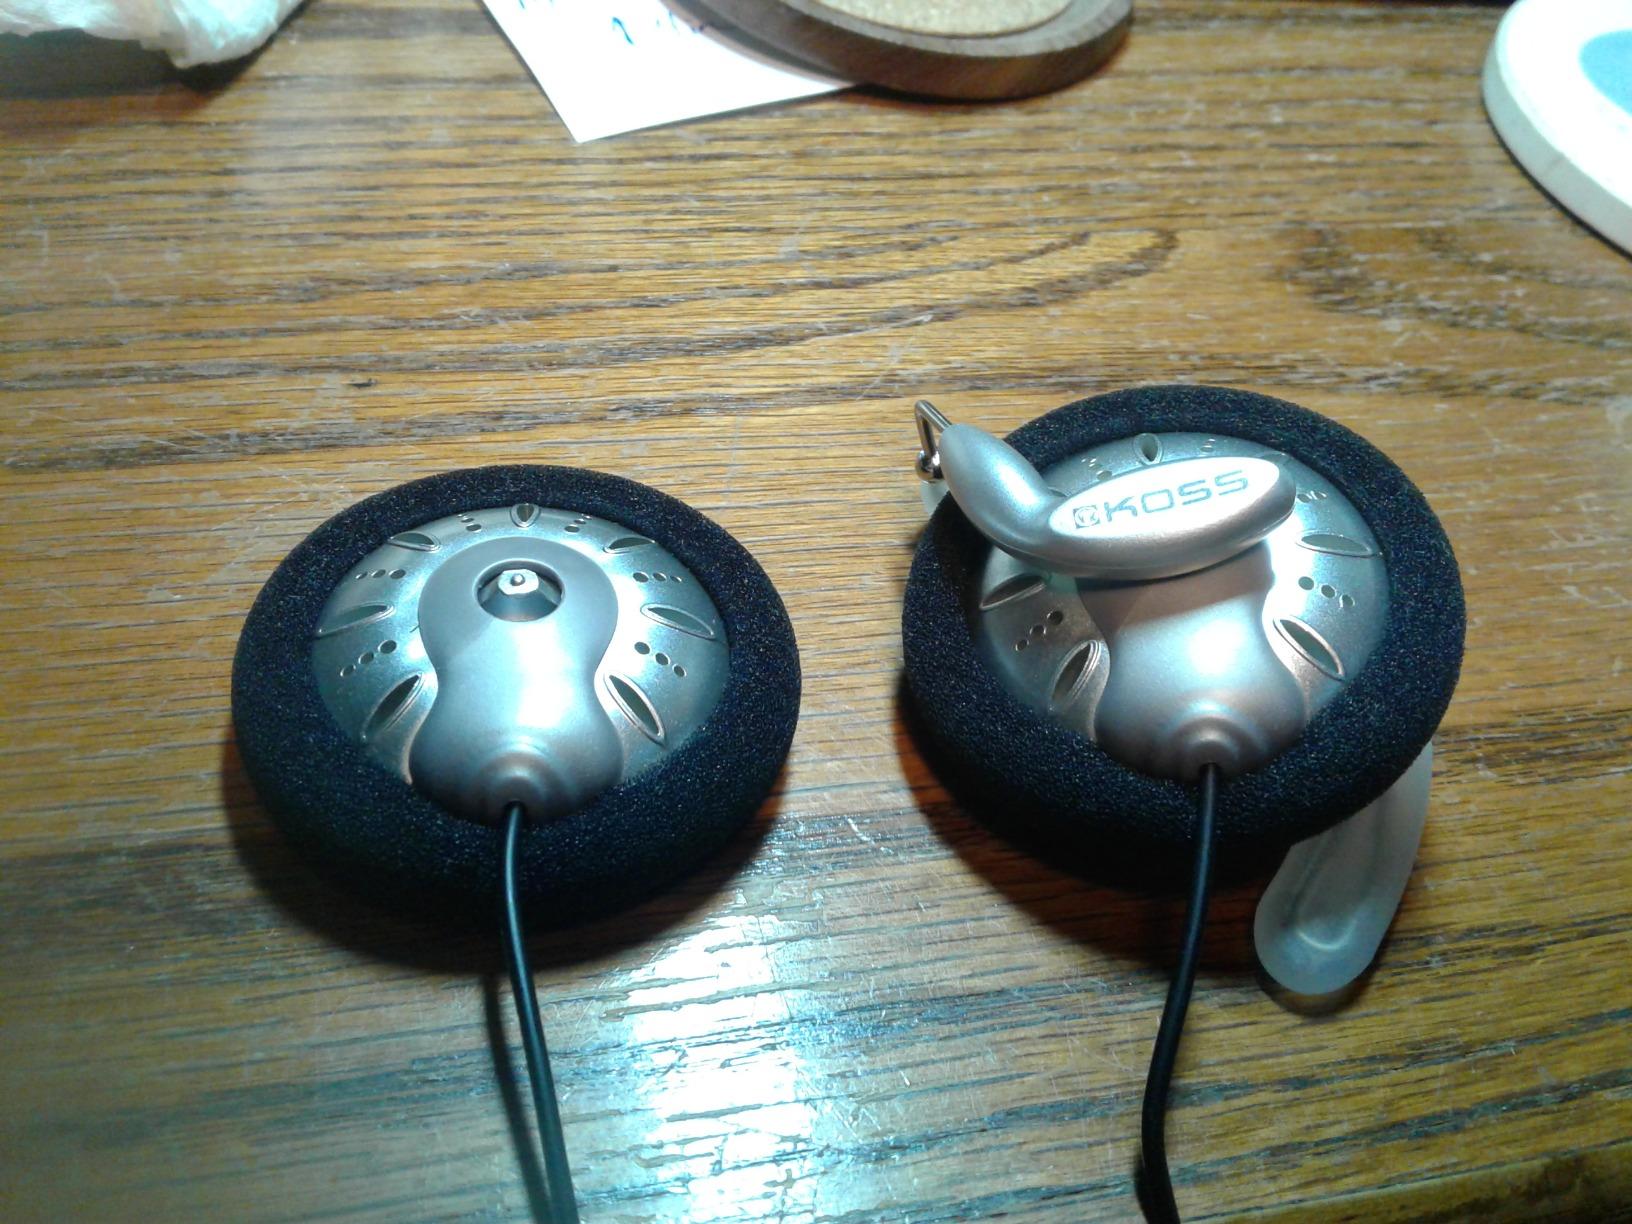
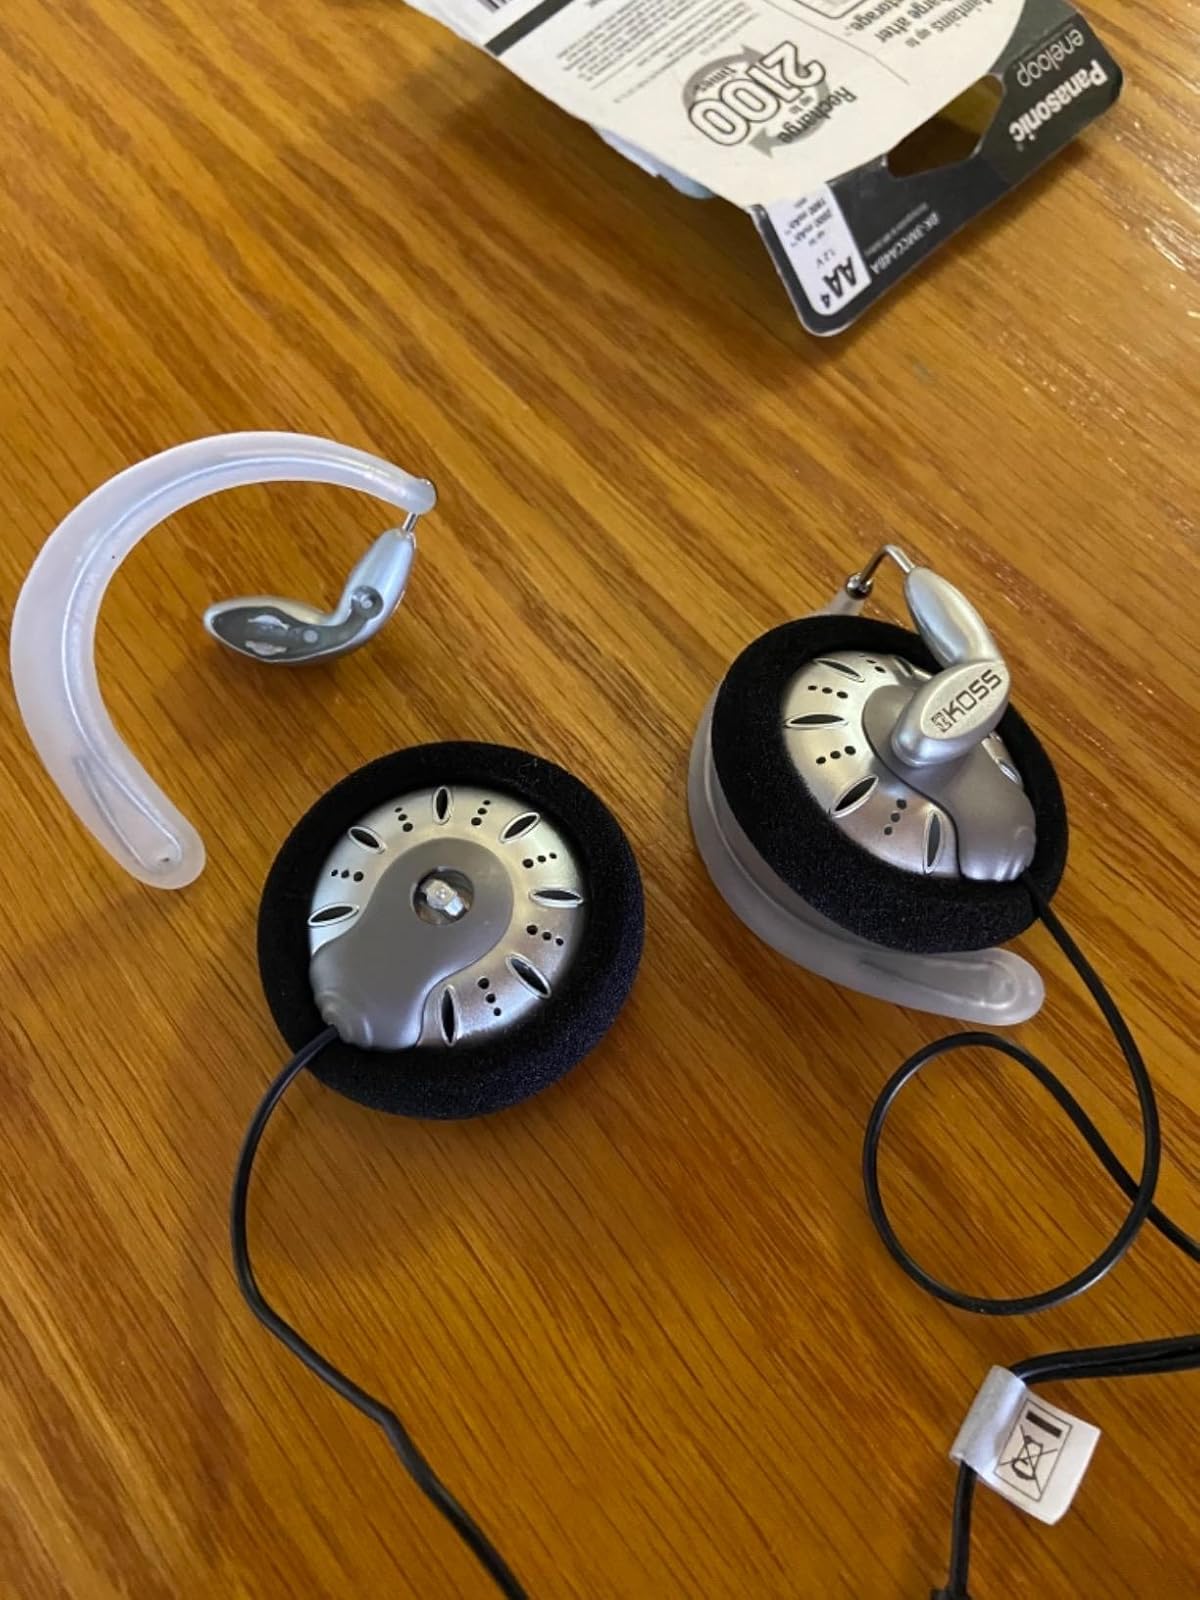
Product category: headphones
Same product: yes